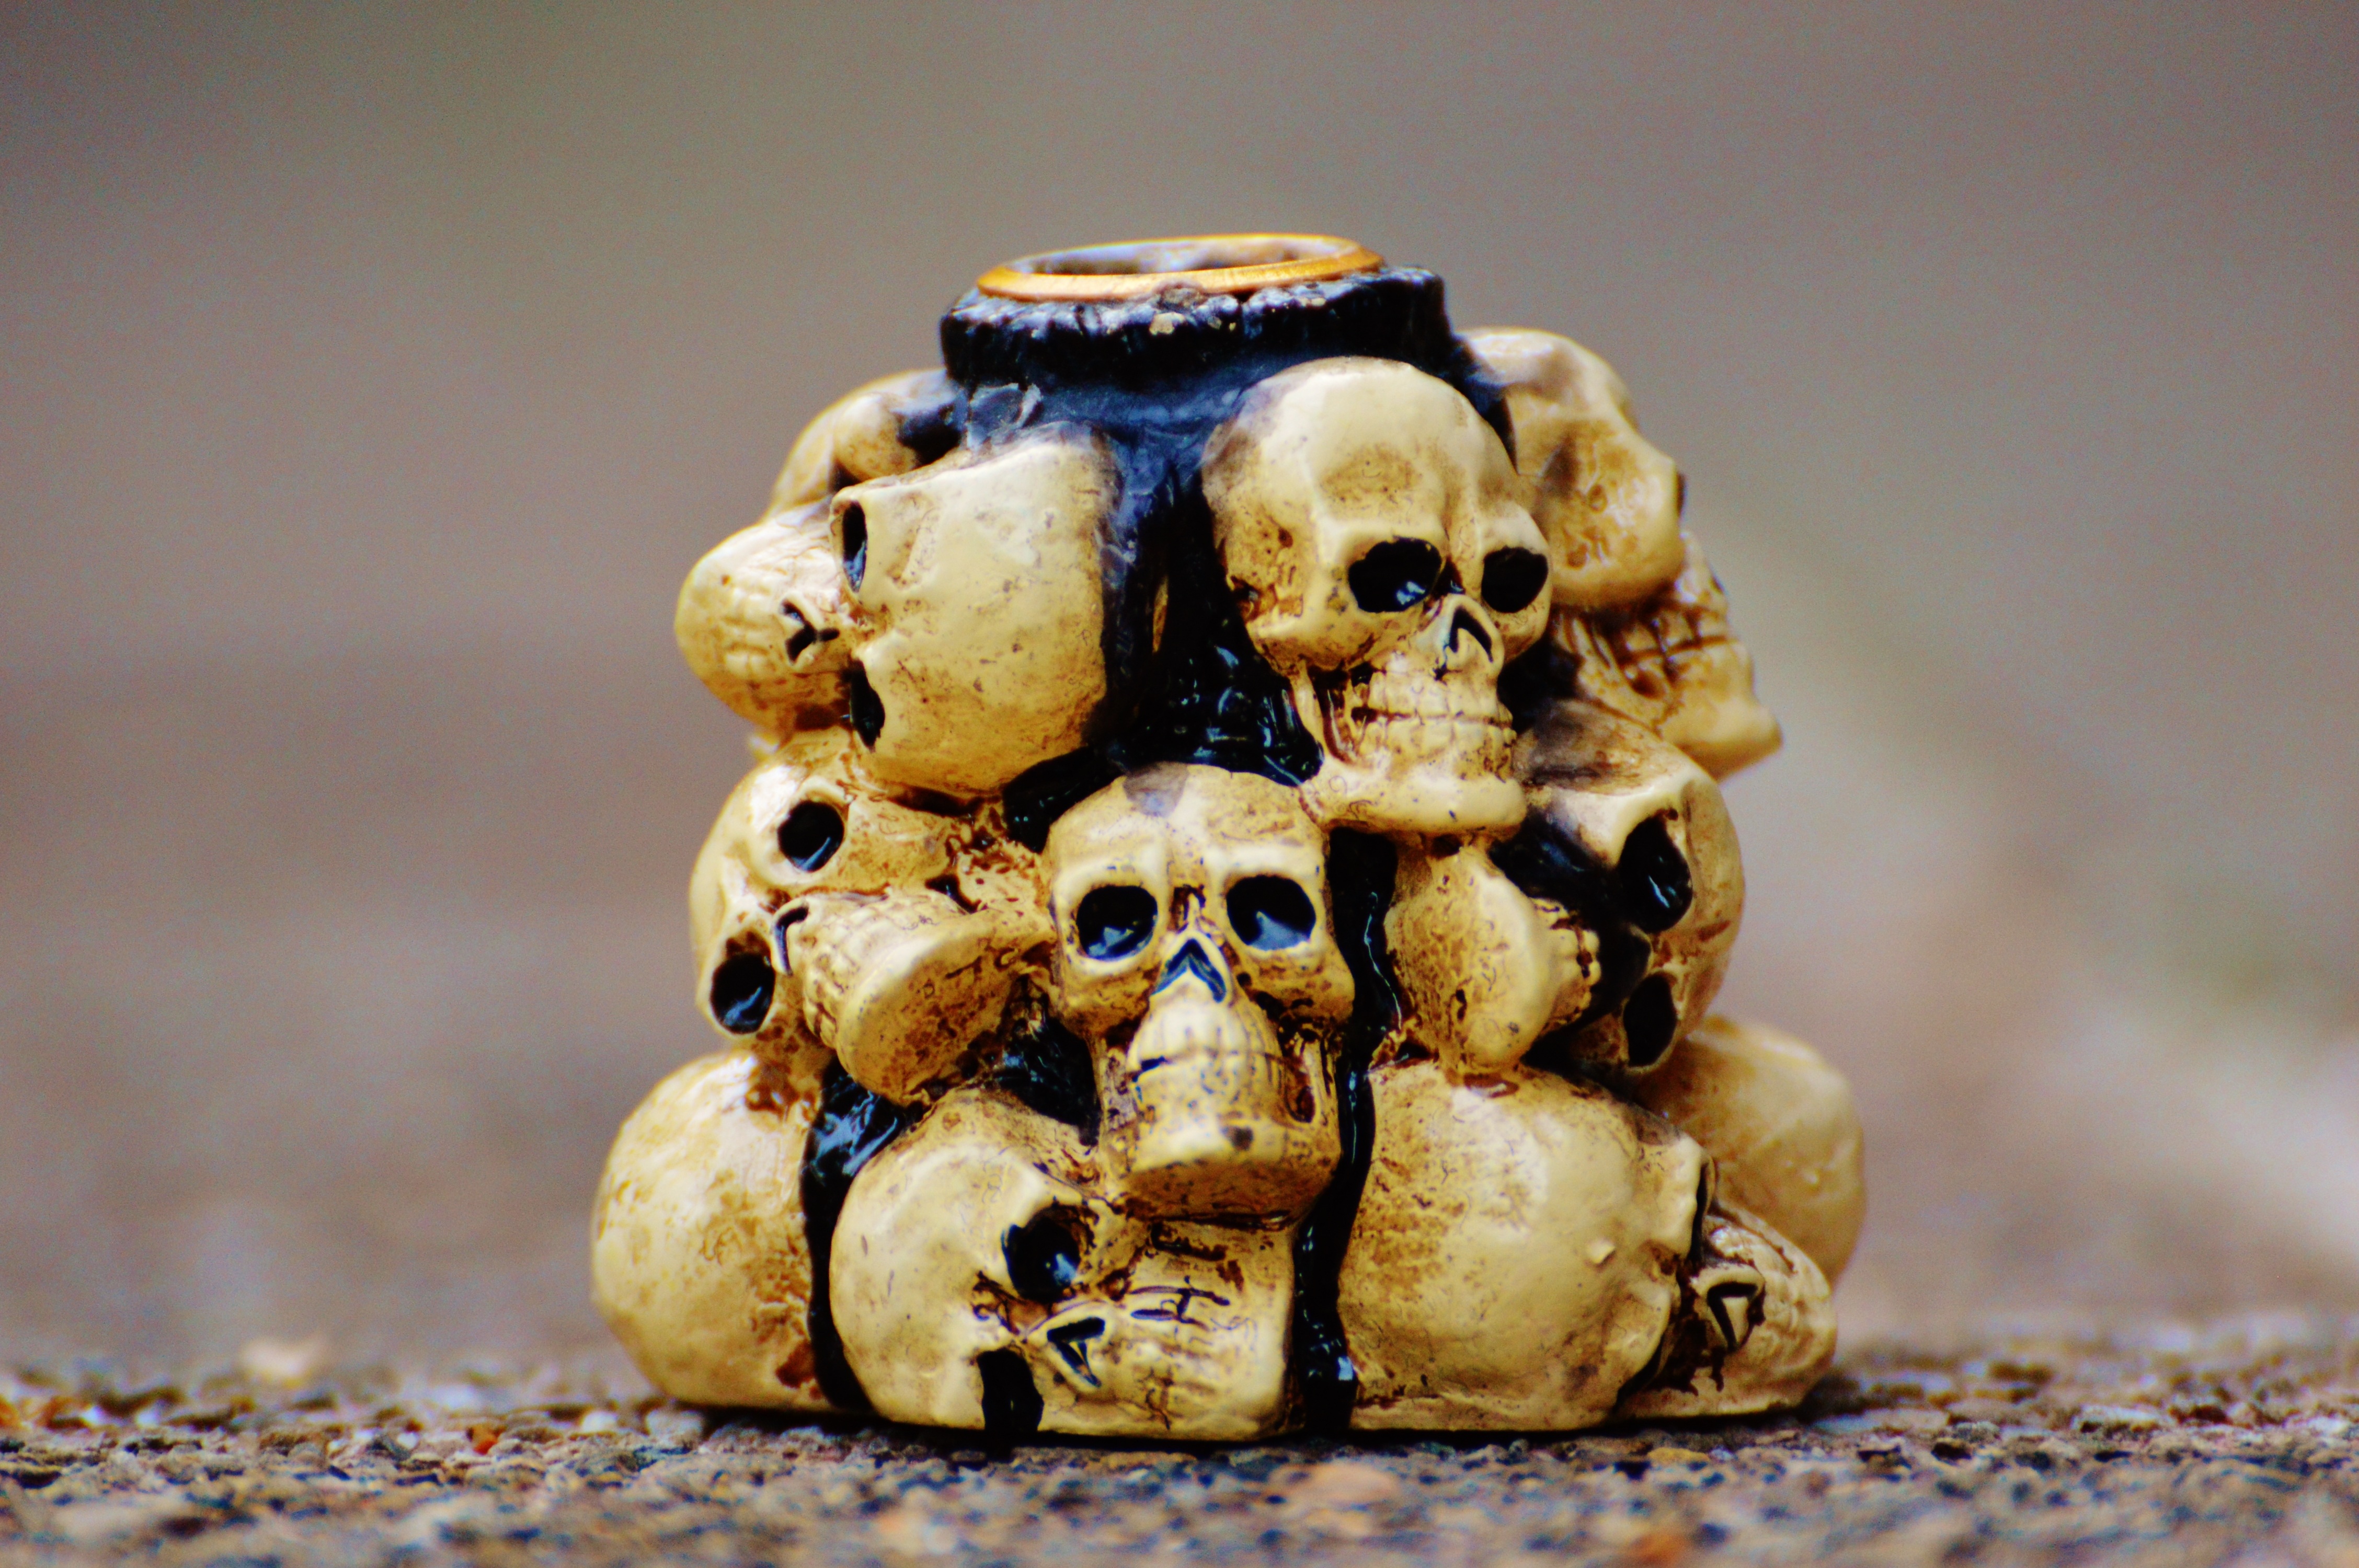
dish, meal, food, produce, halloween, death, breakfast, baking, cookie, dessert, skull, cuisine, bone, human anatomy, scary, fear, head, weird, creepy, horror, sweetness, skull and crossbones, baked goods, frightening, flavor, skull bone, cookie dough, snack food, cookies and crackers